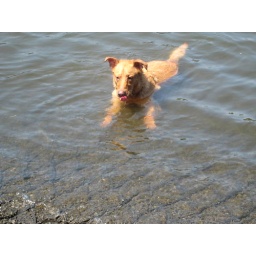
It's like lying down in a giant water bowl